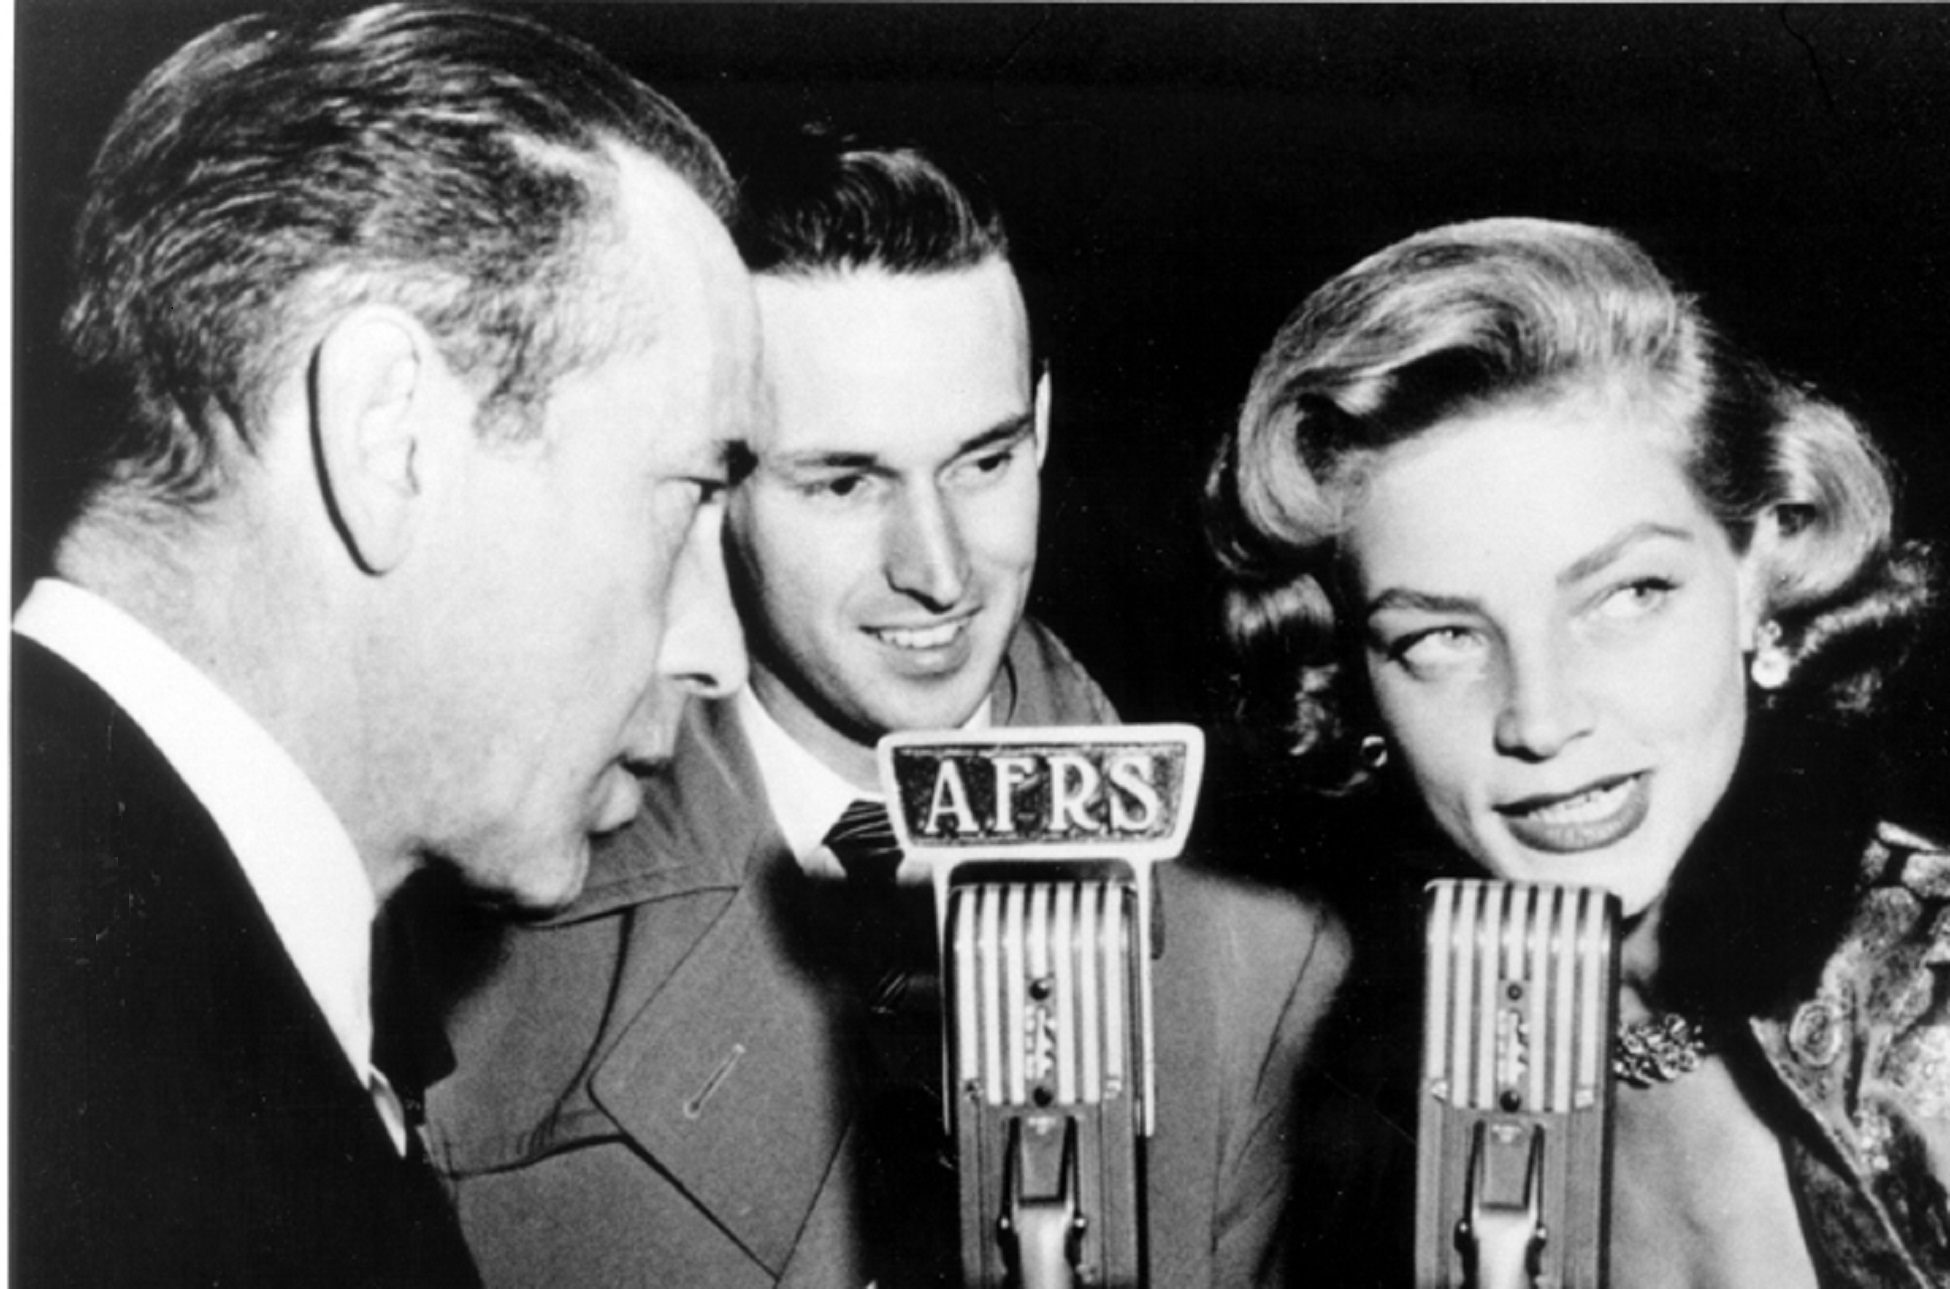
black and white, photography, vintage, hollywood, nostalgia, photograph, movie, films, celebrity, actor, classics, journalist, interview, actress, monochrome photography, motion pictures, humphrey bogart, jack brown, lauren bacall